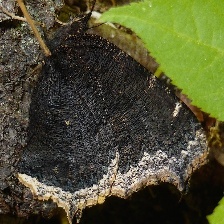
Species: MOURNING CLOAK
Butterfly family (ImageNet category): admiral